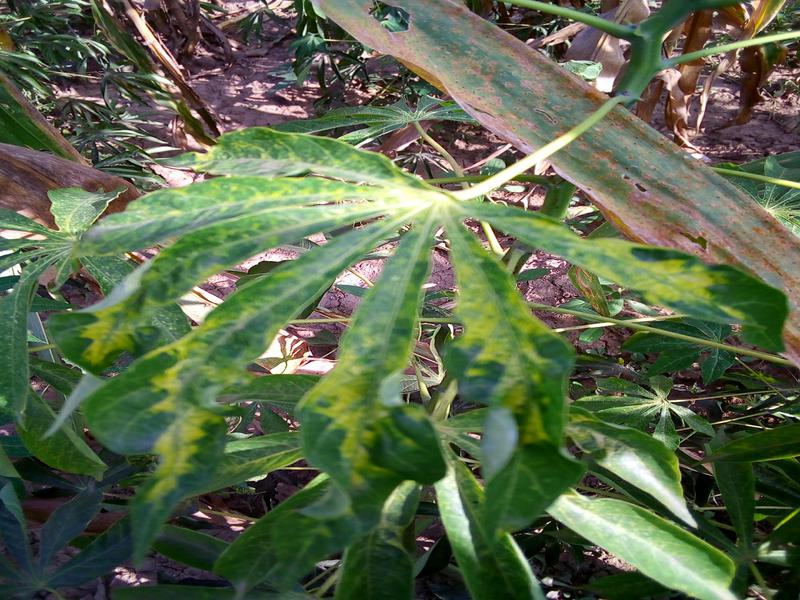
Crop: cassava
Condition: mosaic_disease